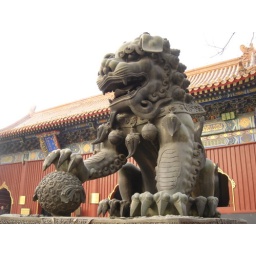
lion with a ball in his paw